The Countess of Parma

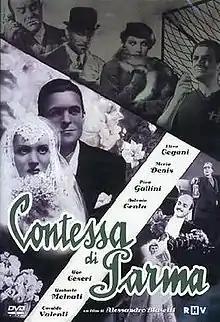

The Countess of Parma (Italian: La contessa di Parma) is a 1937 Italian "white-telephones" comedy film directed by Alessandro Blasetti and starring Elisa Cegani, Antonio Centa and María Denis. Marcella, a mannequin working in a fashion store in Turin, falls in love with an Italian International football player whose aunt has just acquired the store intending to replace its reliance on French fashions with Italian designs. Blasetti later described it as his only "white telephone" film, although his 1939 comedy "Backstage" has also been noted for its similar characteristics.